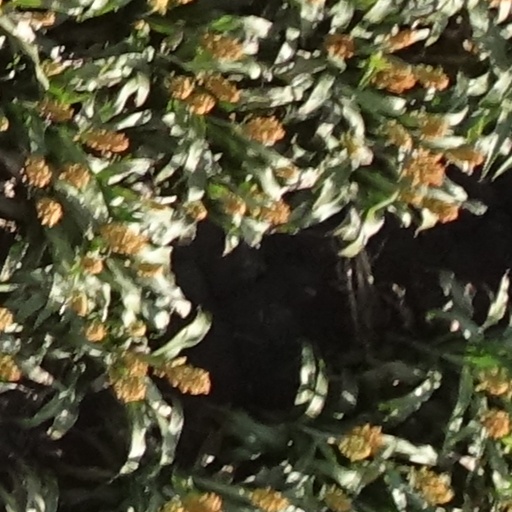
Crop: sorghum